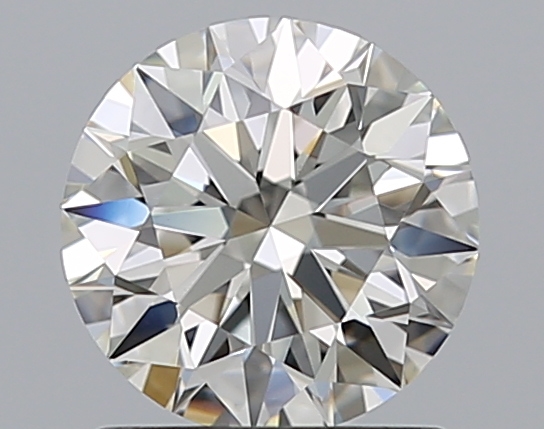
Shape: round
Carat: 1.04
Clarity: VVS2
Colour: J
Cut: EX
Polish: EX
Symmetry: EX
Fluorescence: F
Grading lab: GIA
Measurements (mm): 6.45 x 6.48 x 4.02